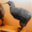
Label: bird